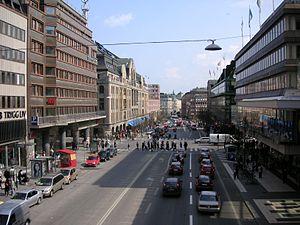
Norrmalm est le nom d'un quartier de Stockholm en Suède qui a donné son nom au district homonyme.